Bengal famine of 1943

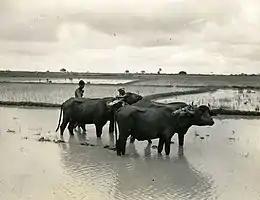
Rice farmers ploughing a rice field with water buffaloes near Gushkara, Bengal, 1944

The Government of India's Famine Inquiry Commission report(1945) described Bengal as a "land of rice growers and rice eaters". Rice dominated the agricultural output of the province, accounting for nearly 88% of its arable land use and 75% of its crops. Overall, Bengal produced one third of India's rice – more than any other single province. Rice accounted for 75–85% of daily food consumption, with fish being the second major food source, supplemented by small amounts of wheat.